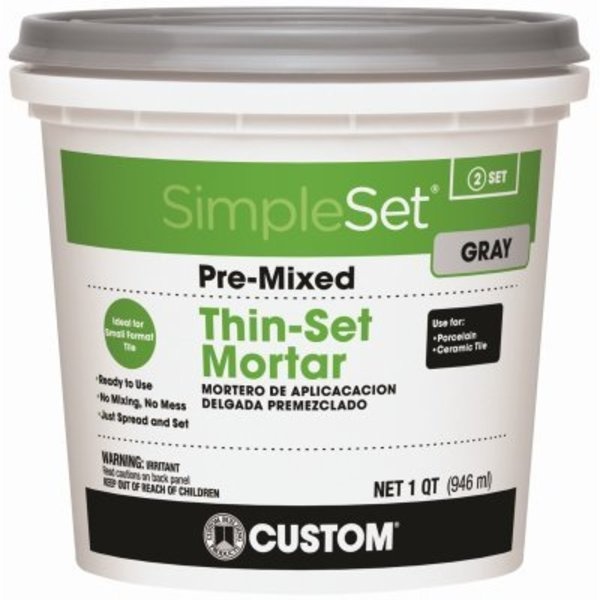
PreMix Thin Set Mortar
Brand: CUSTOM BLDG PRODUCTS
Mfr # CTTSGQT. PreMixed Ceramic Tile Thin Set Mortar Gray, NoMix, NoMess, Quickly Easily Spreads Recommended for porcelain, stone, marble, granite, and ceramic tile Tiles up to 8 x 8, or one side up to 15 with extended dry time Interior wall and floor installations Exceeds ANSI A1361 Type I VNotch Trowel 316 x 532 10' to 11' coverage SquareNotch Trowel 14 x 14 x 14 5' to 625' coverage Coverage does not include backbuttering tiles
Category: Hardware > Building Consumables > Masonry Consumables > Cement, Mortar & Concrete Mixes > Mortar Mixes